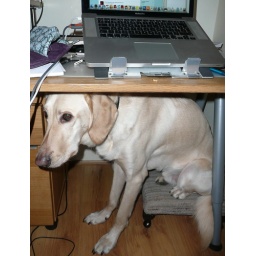
Pablo finds a seat under the desk